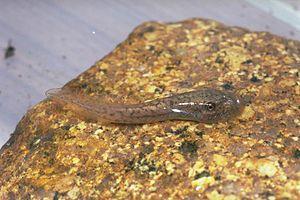
Dryopsophus nannotis est une espèce d'amphibiens de la famille des Pelodryadidae.